List of Doctor Who universe creatures and aliens

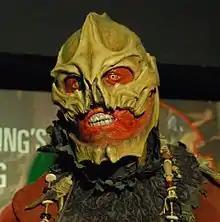
Sycorax

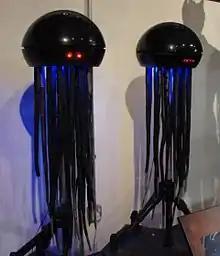
The Teselecta's antibodies, as shown at the "Doctor Who" Experience

The Roboforms, also referred to as Pilot Fish by the Tenth Doctor, were scavengers often used by other species for their own means. They were shown allied with the Sycorax and the Racnoss, as well as the Pandorica Alliance., helping to seal the Eleventh Doctor in the Pandorica. The Empress of the Racnoss herself had an armed guard of Roboforms, which the Tenth Doctor infiltrated and knocked out.